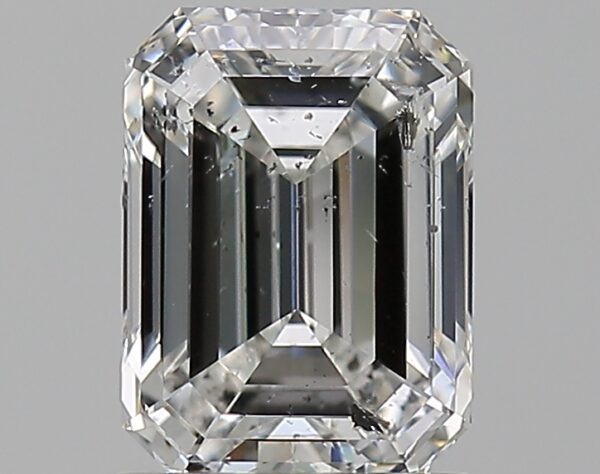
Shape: emerald
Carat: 1.21
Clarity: I1
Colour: H
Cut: EX
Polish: EX
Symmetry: EX
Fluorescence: N
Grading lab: GIA
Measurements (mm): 6.95 x 5.13 x 3.49